John Edward Carew

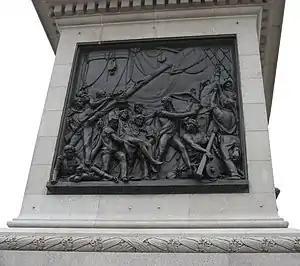
"The Death of Nelson", by John Edward Carew, at the foot of Nelson's Column

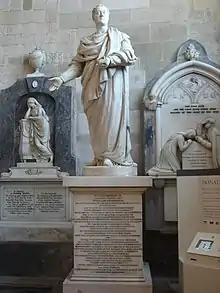
William Huskisson in Chichester Cathedral

John Edward Carew (c. 1782 – 1 December 1868) was a notable Irish sculptor during the 19th century. His most prominent work is "The Death of Nelson", one of the four bronze panels on the pedestal of Nelson's Column in Trafalgar Square.